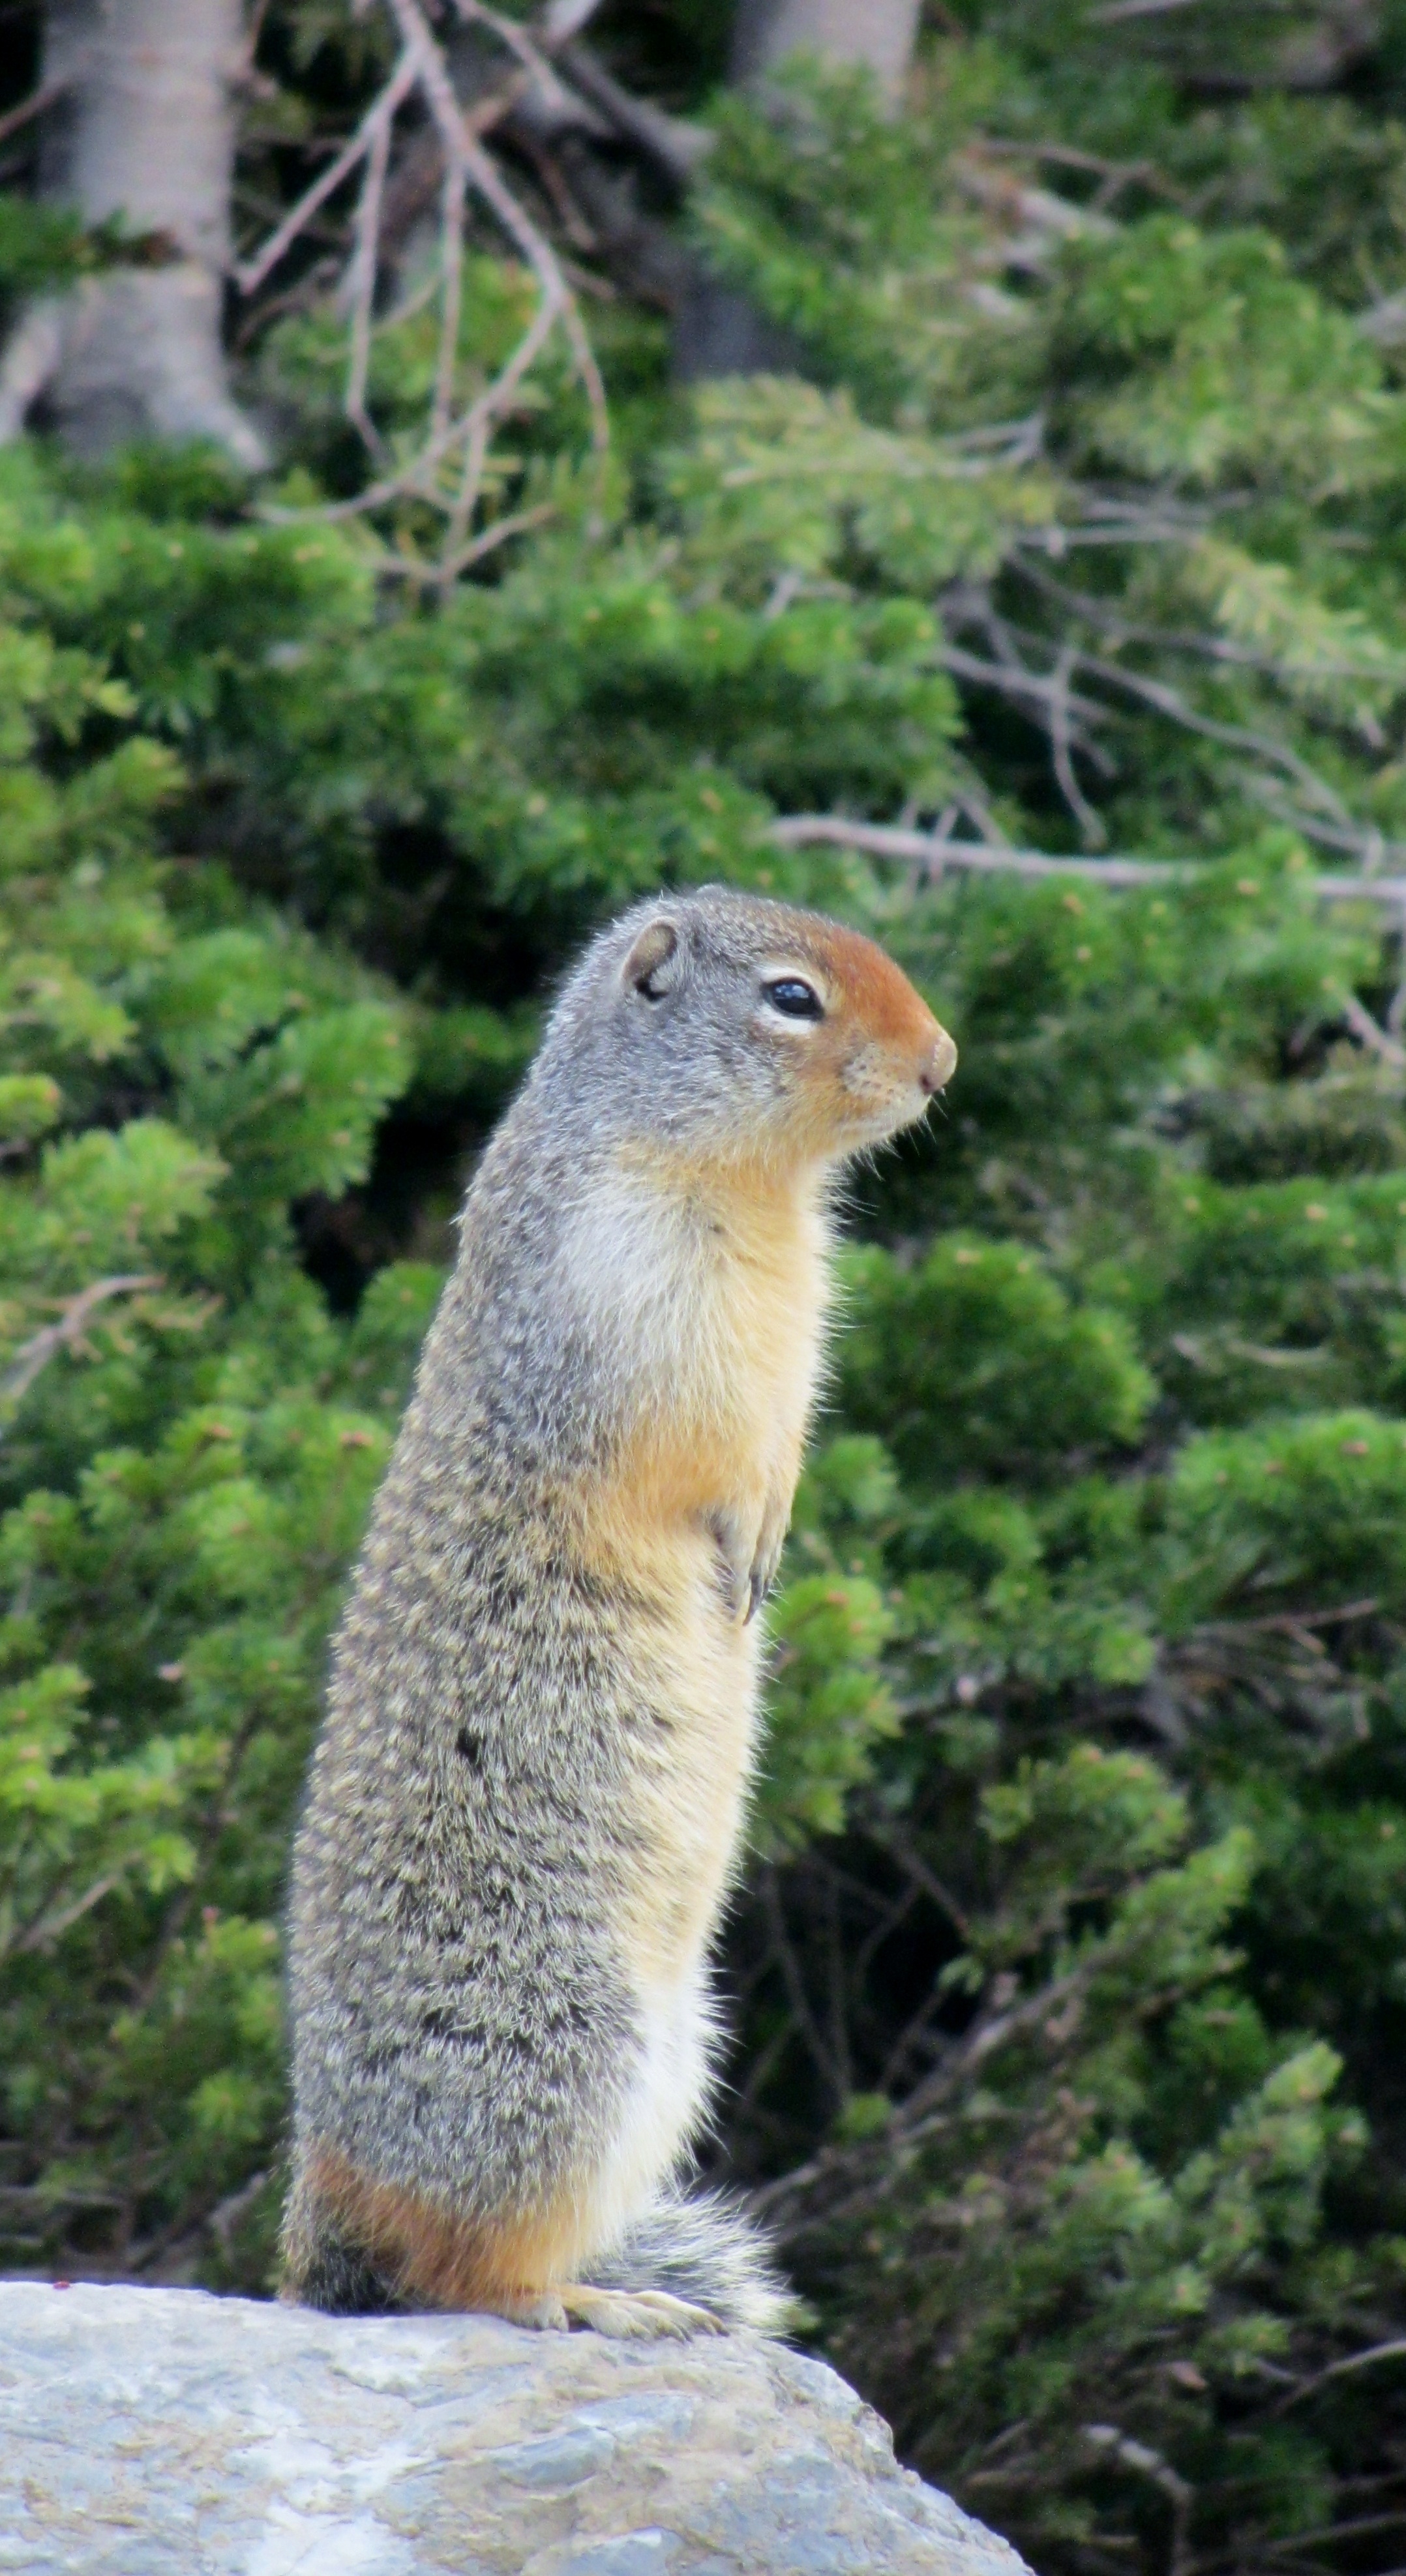
nature, animal, wildlife, mammal, squirrel, rodent, fauna, vertebrate, marmot, ground squirrel, prairy dog, fox squirrel